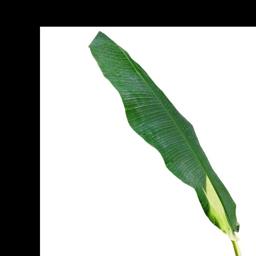
Label: MALBHOG LEAF